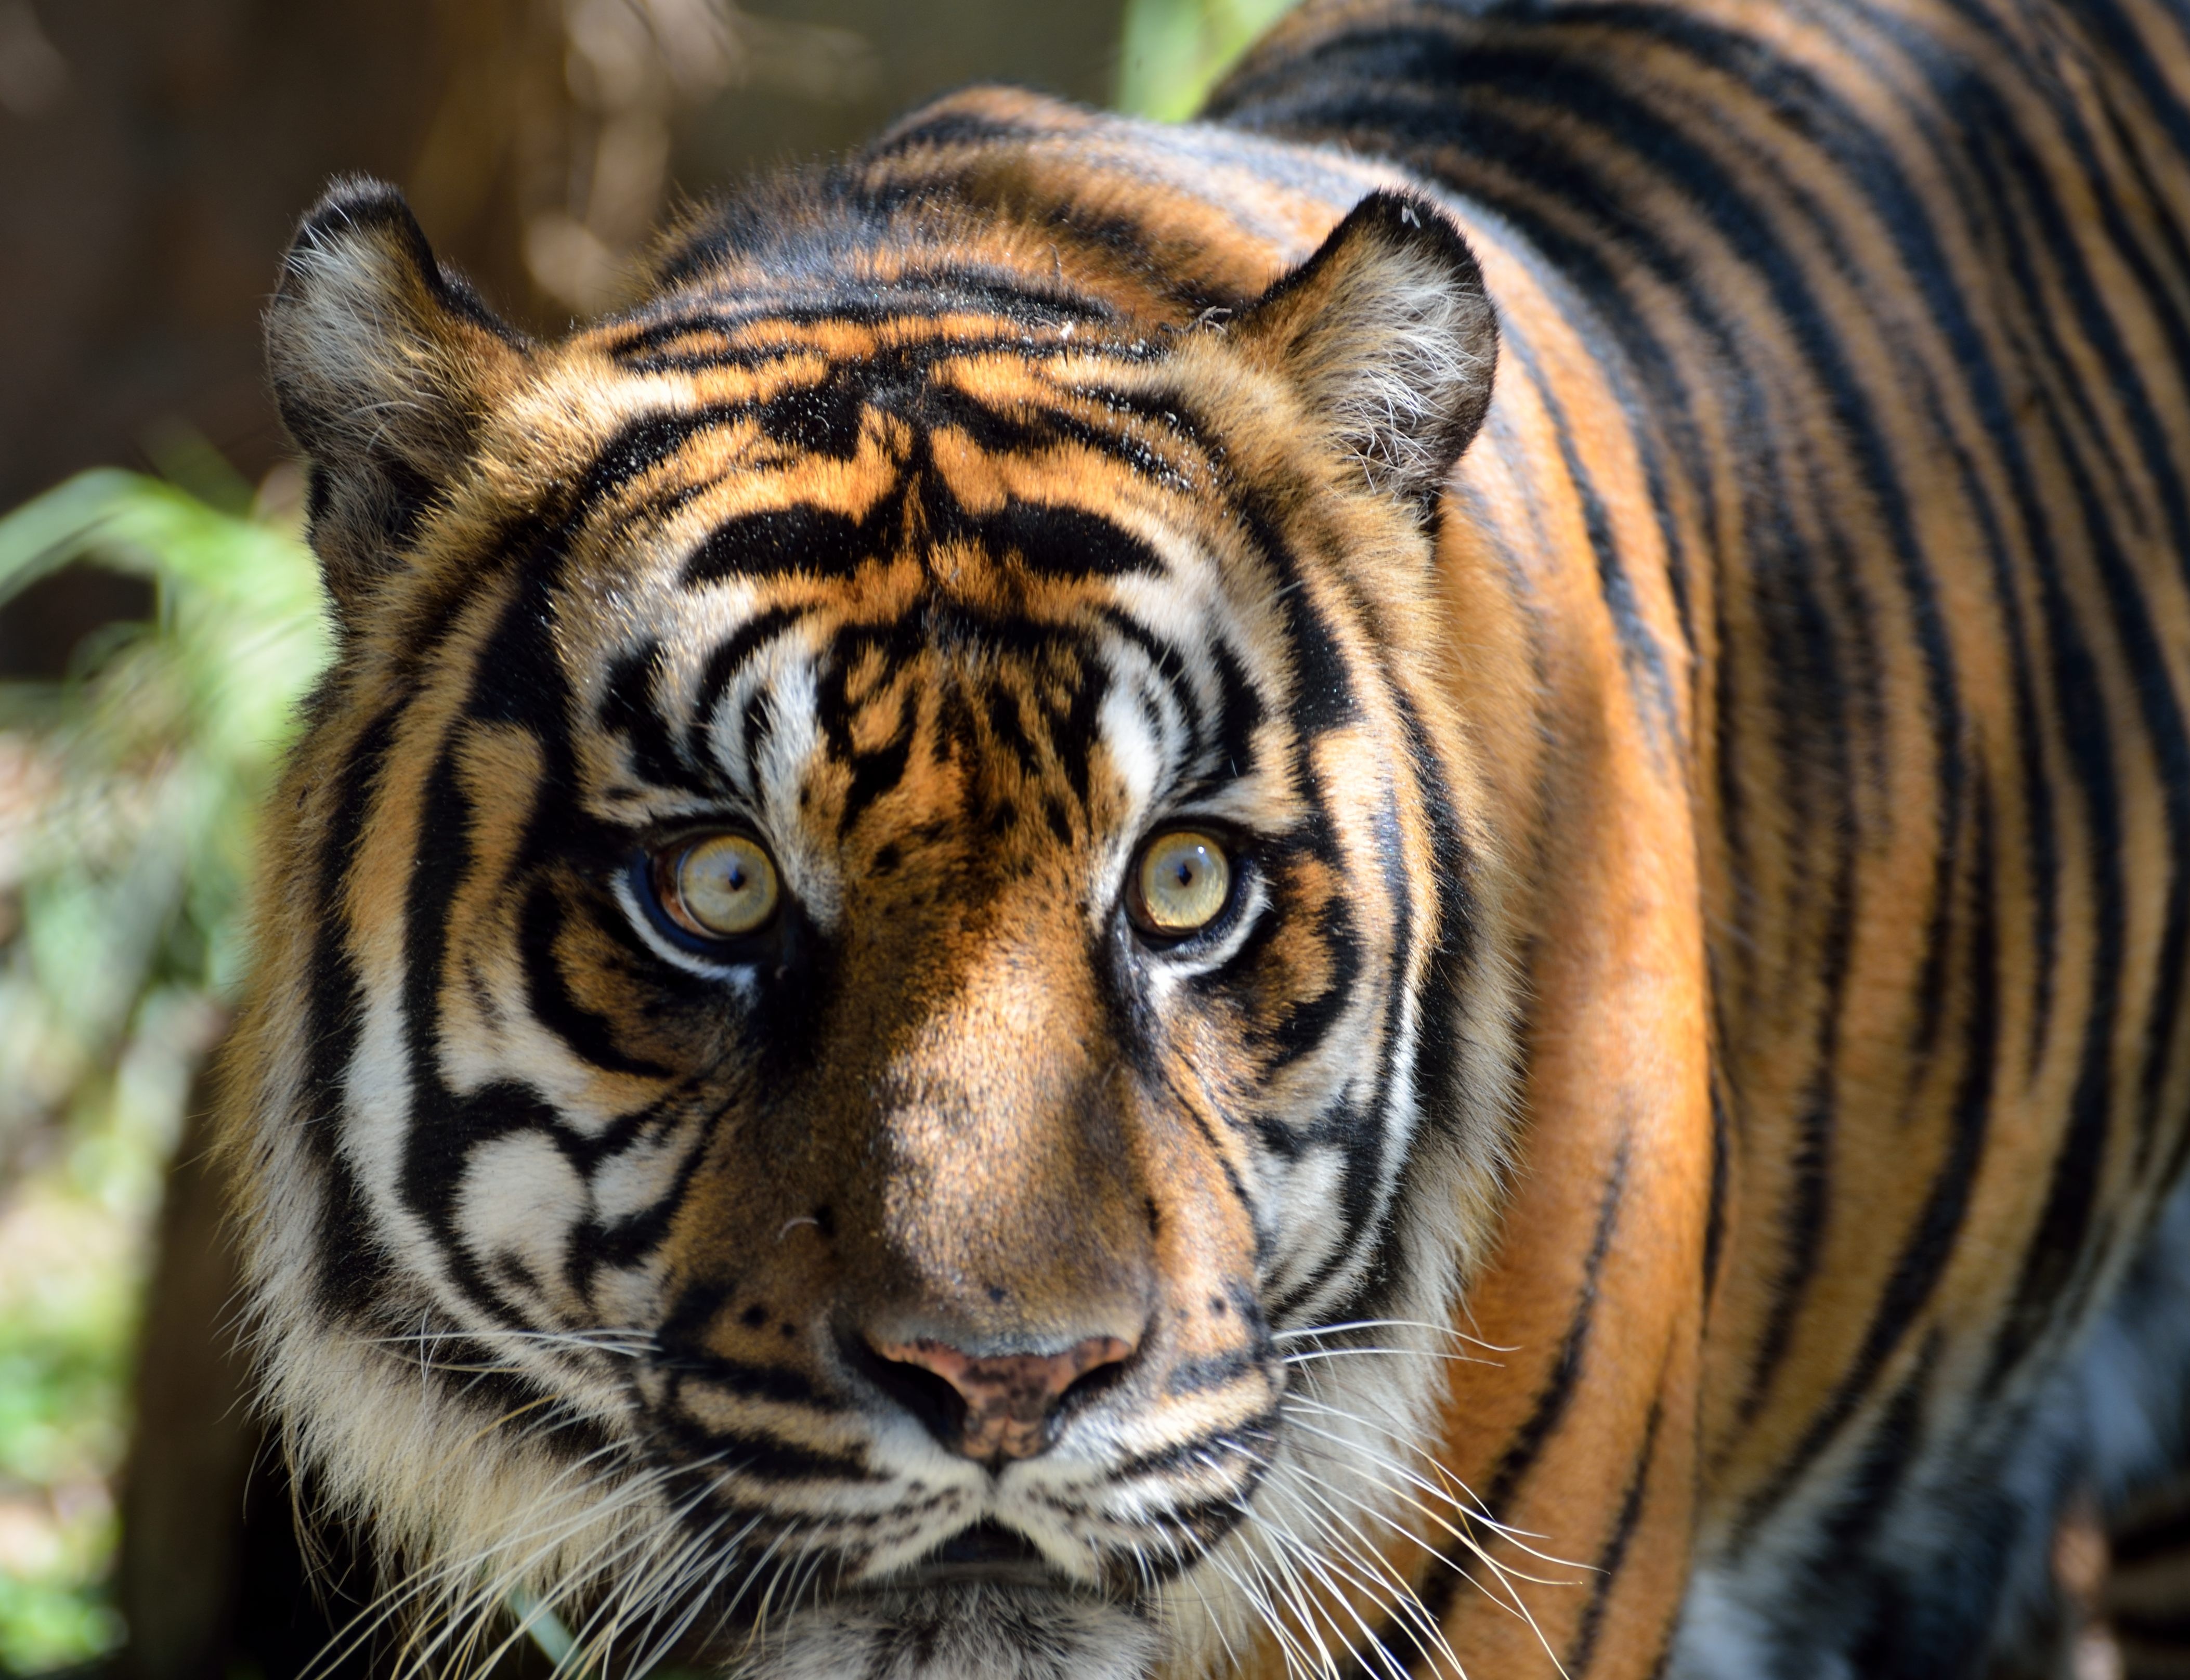
nature, asian, wildlife, wild, zoo, fur, portrait, jungle, cat, feline, mammal, predator, fauna, striped, close up, face, whiskers, tiger, animals, stripes, head, endangered, danger, beast, vertebrate, big, large, panthera, carnivore, hunter, safari, bengal, big cats, sumatran tiger, cat like mammal